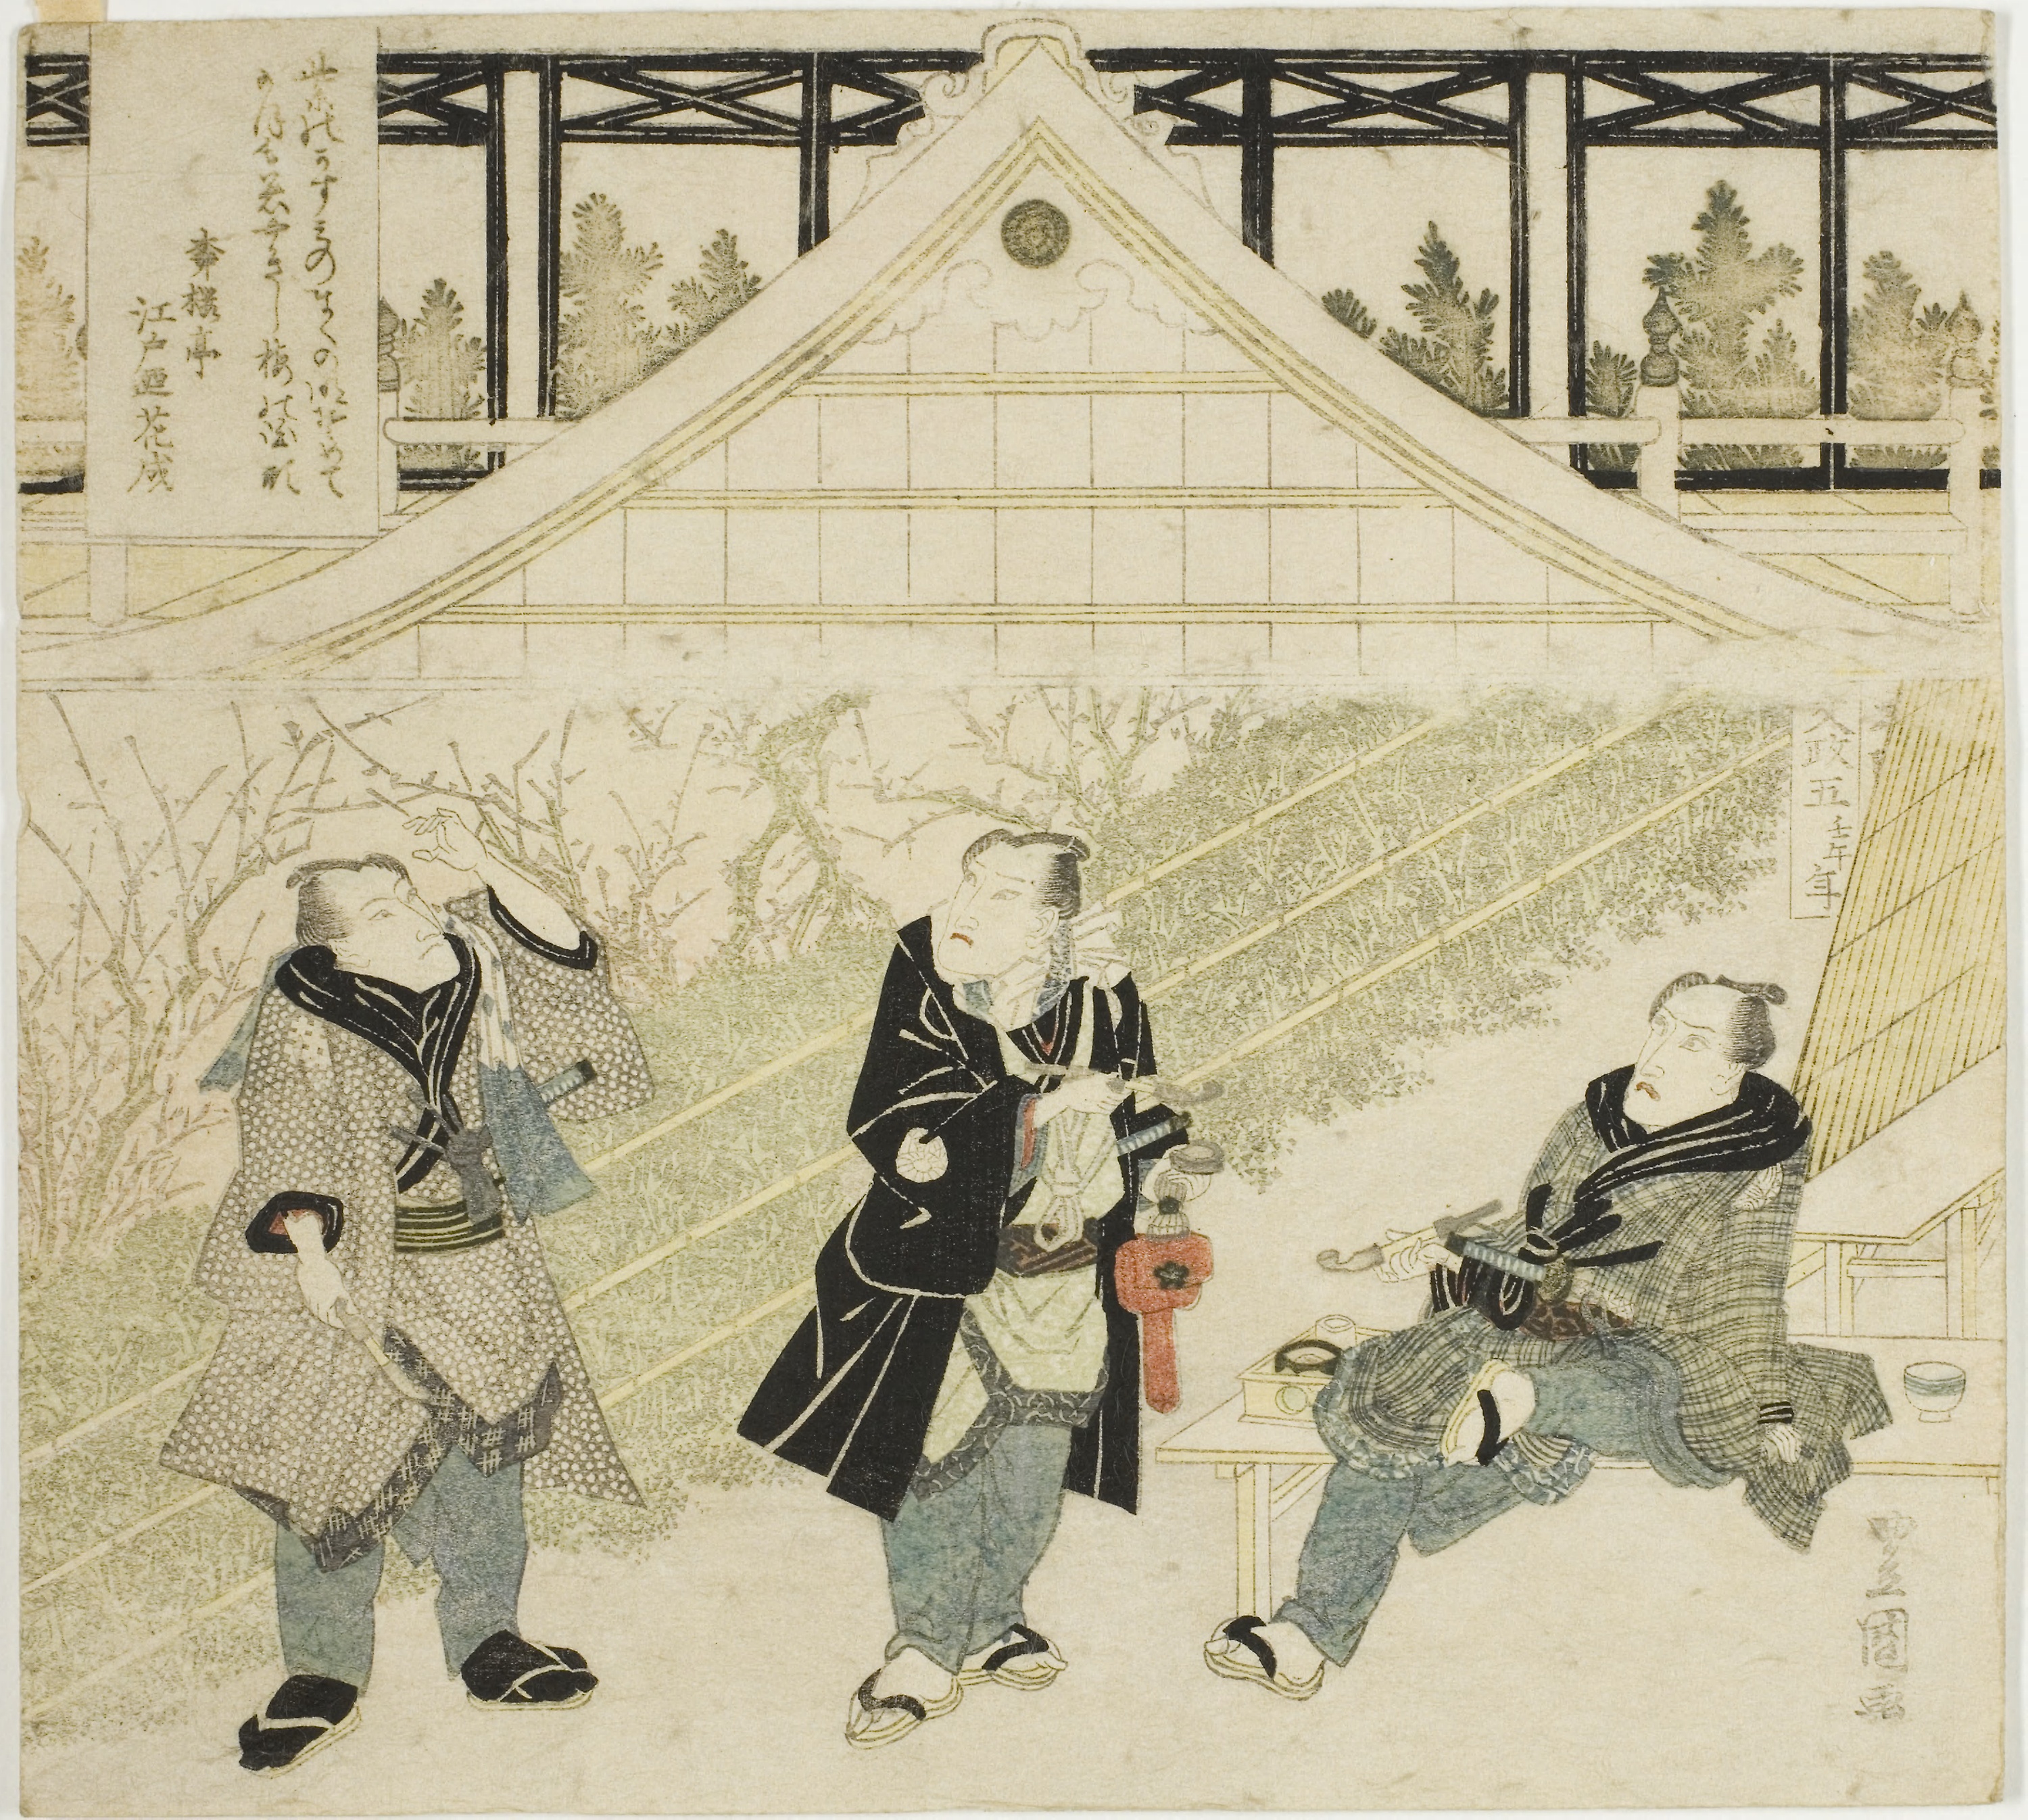
illustration, art, stock photography, paper product